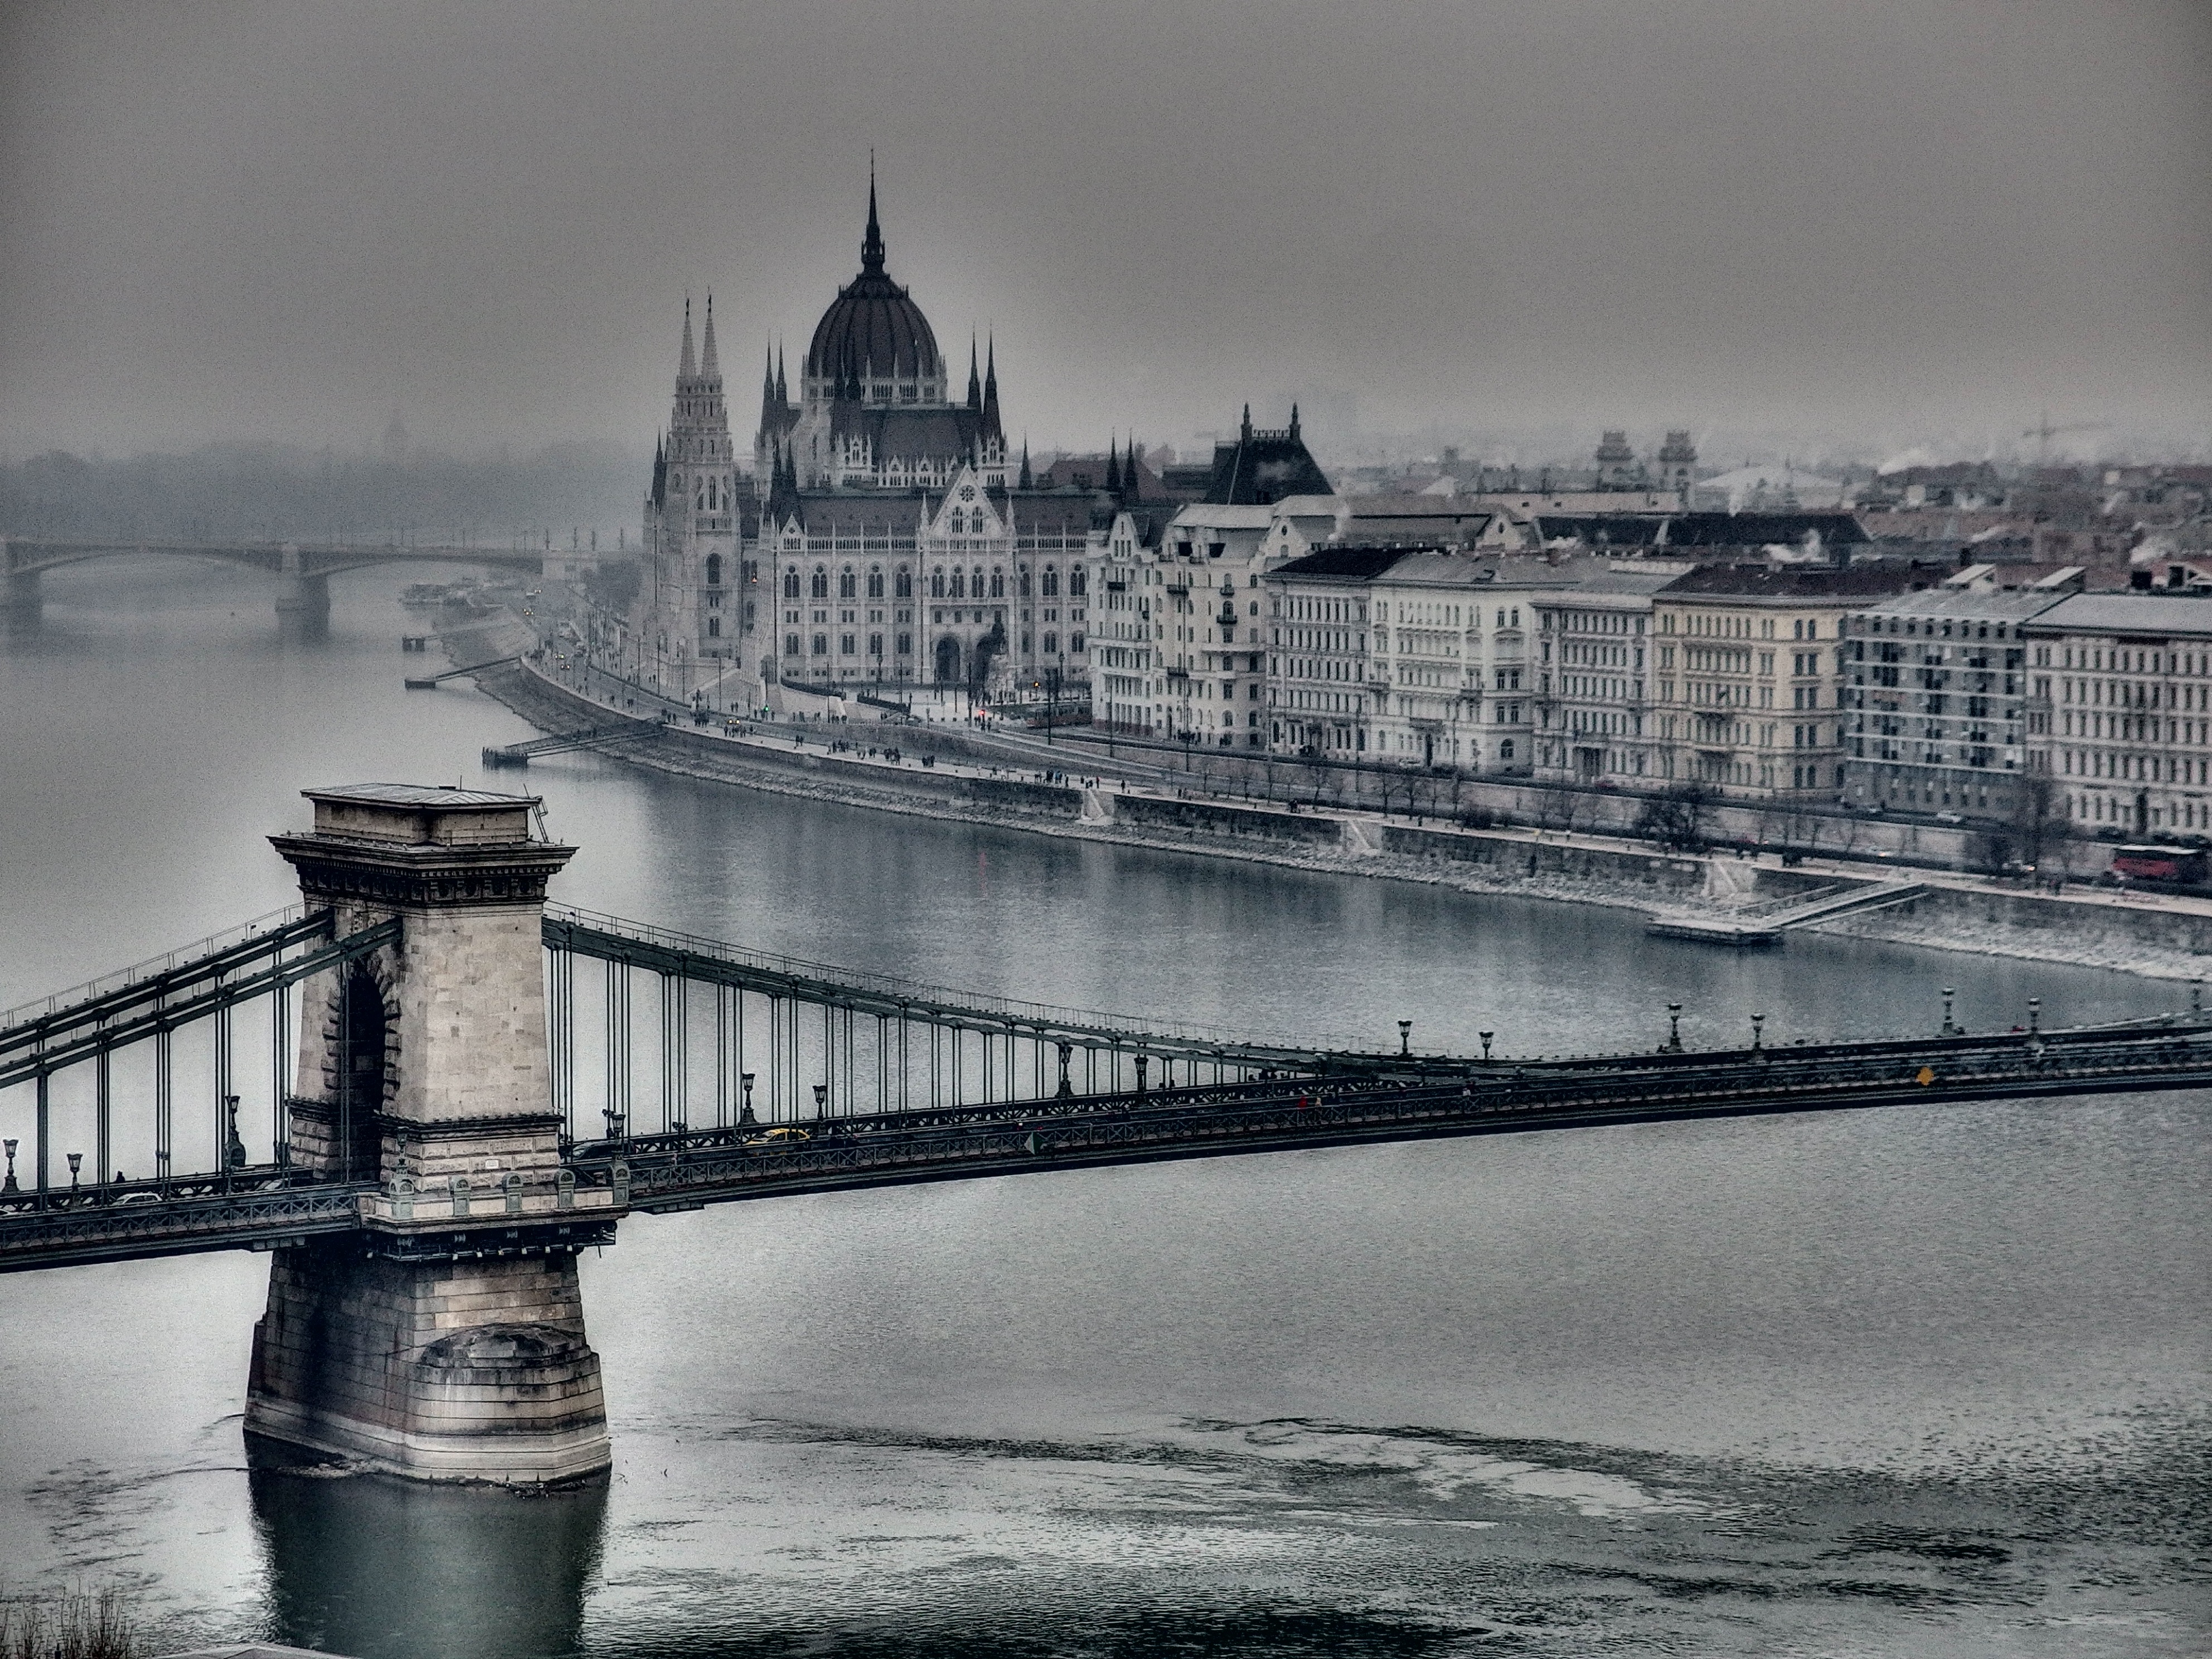
landscape, sea, coast, water, snow, cold, winter, black and white, architecture, skyline, morning, rain, city, pier, cityscape, ice, reflection, tower, weather, landmark, cathedral, monochrome, tourism, trip, clouds, danube, budapest, hungary, november, monochrome photography, atmospheric phenomenon